Mediumship

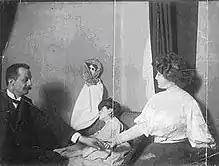
A photograph of the medium Linda Gazzera with a doll as fake ectoplasm

Physical mediumship is defined as manipulation of energies and energy systems by spirits. This type of mediumship is said to involve perceptible manifestations, such as loud raps and noises, voices, materialized objects, apports, materialized spirit bodies, or body parts such as hands, legs and feet. The medium is used as a source of power for such spirit manifestations. By some accounts, this was achieved by using the energy or ectoplasm released by a medium, see spirit photography. The last physical medium to be tested by a committee from "Scientific American" was Mina Crandon in 1924.